Nii Station (Mie)

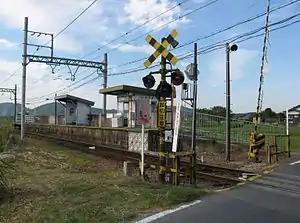
Nii Station in October 2007

is a passenger railway station in located in the city of Iga, Mie Prefecture, Japan, operated by the private railway operator Iga Railway.